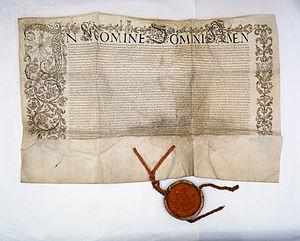
Confirmation par le roi polonais Stefan Batory au couronnement (le 4 mai 1576 à Cracovie) les droits et les privilèges de la noblesse de la République. Document avec le timbre.